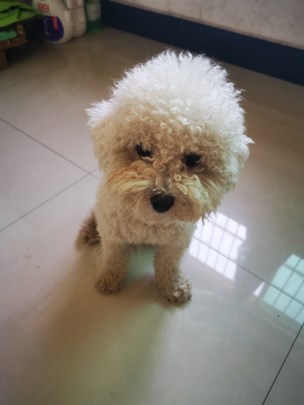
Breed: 3083-n000117-Bichon_Frise